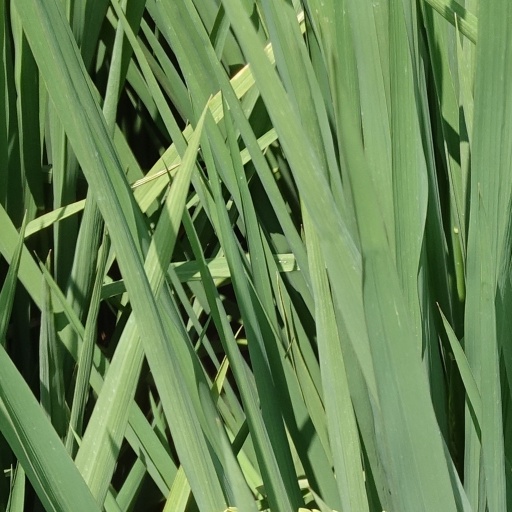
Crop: rice